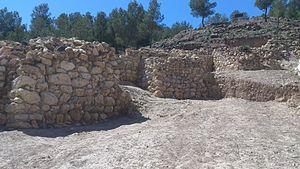
La culture d'El Argar est une culture archéologique de l'Âge du bronze qui s'est développée au sud-est de la péninsule Ibérique, de la fin du IIIᵉ au IIᵉ millénaire av. J.‑C. Le site d'El Argar, à Antas, en est le site type. Il s'agit du premier état d’Europe occidentale montrant une société aussi hiérarchisée. Il disparait selon les auteurs vers 1 550 ou vers 1 150 av. J.-C., peut-être victime d'une révolte interne.